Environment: lab
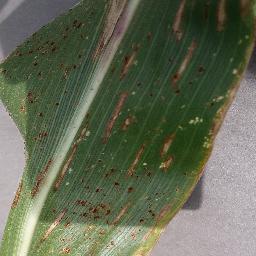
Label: gray_leaf_spot